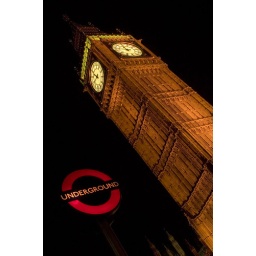
Contrary to popular misconception, Big Ben is the name of the Bell within the clock tower, not the name of the tower itself...